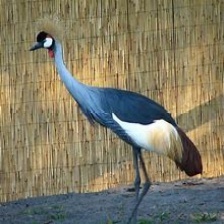
Species: AFRICAN CROWNED CRANE
Scientific name: BALEARICA REGULORUM
ImageNet parent category: crane